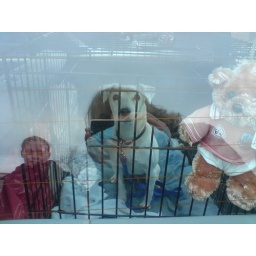
Loughborough dog in a car